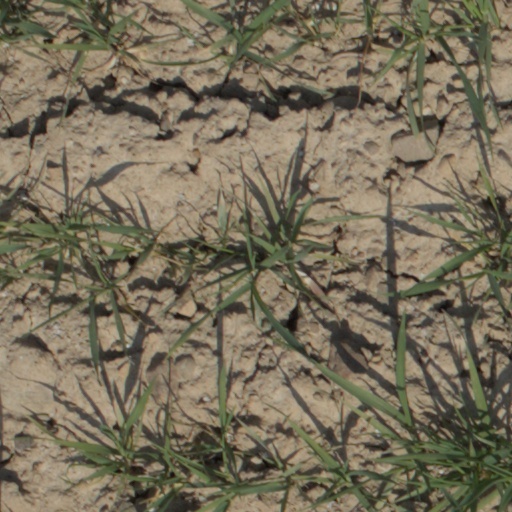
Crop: wheat